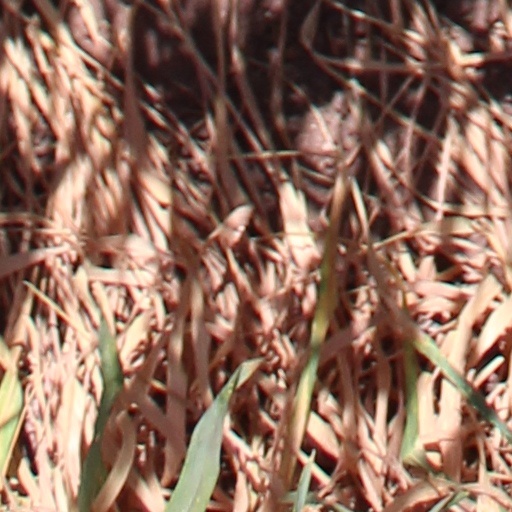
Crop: wheat